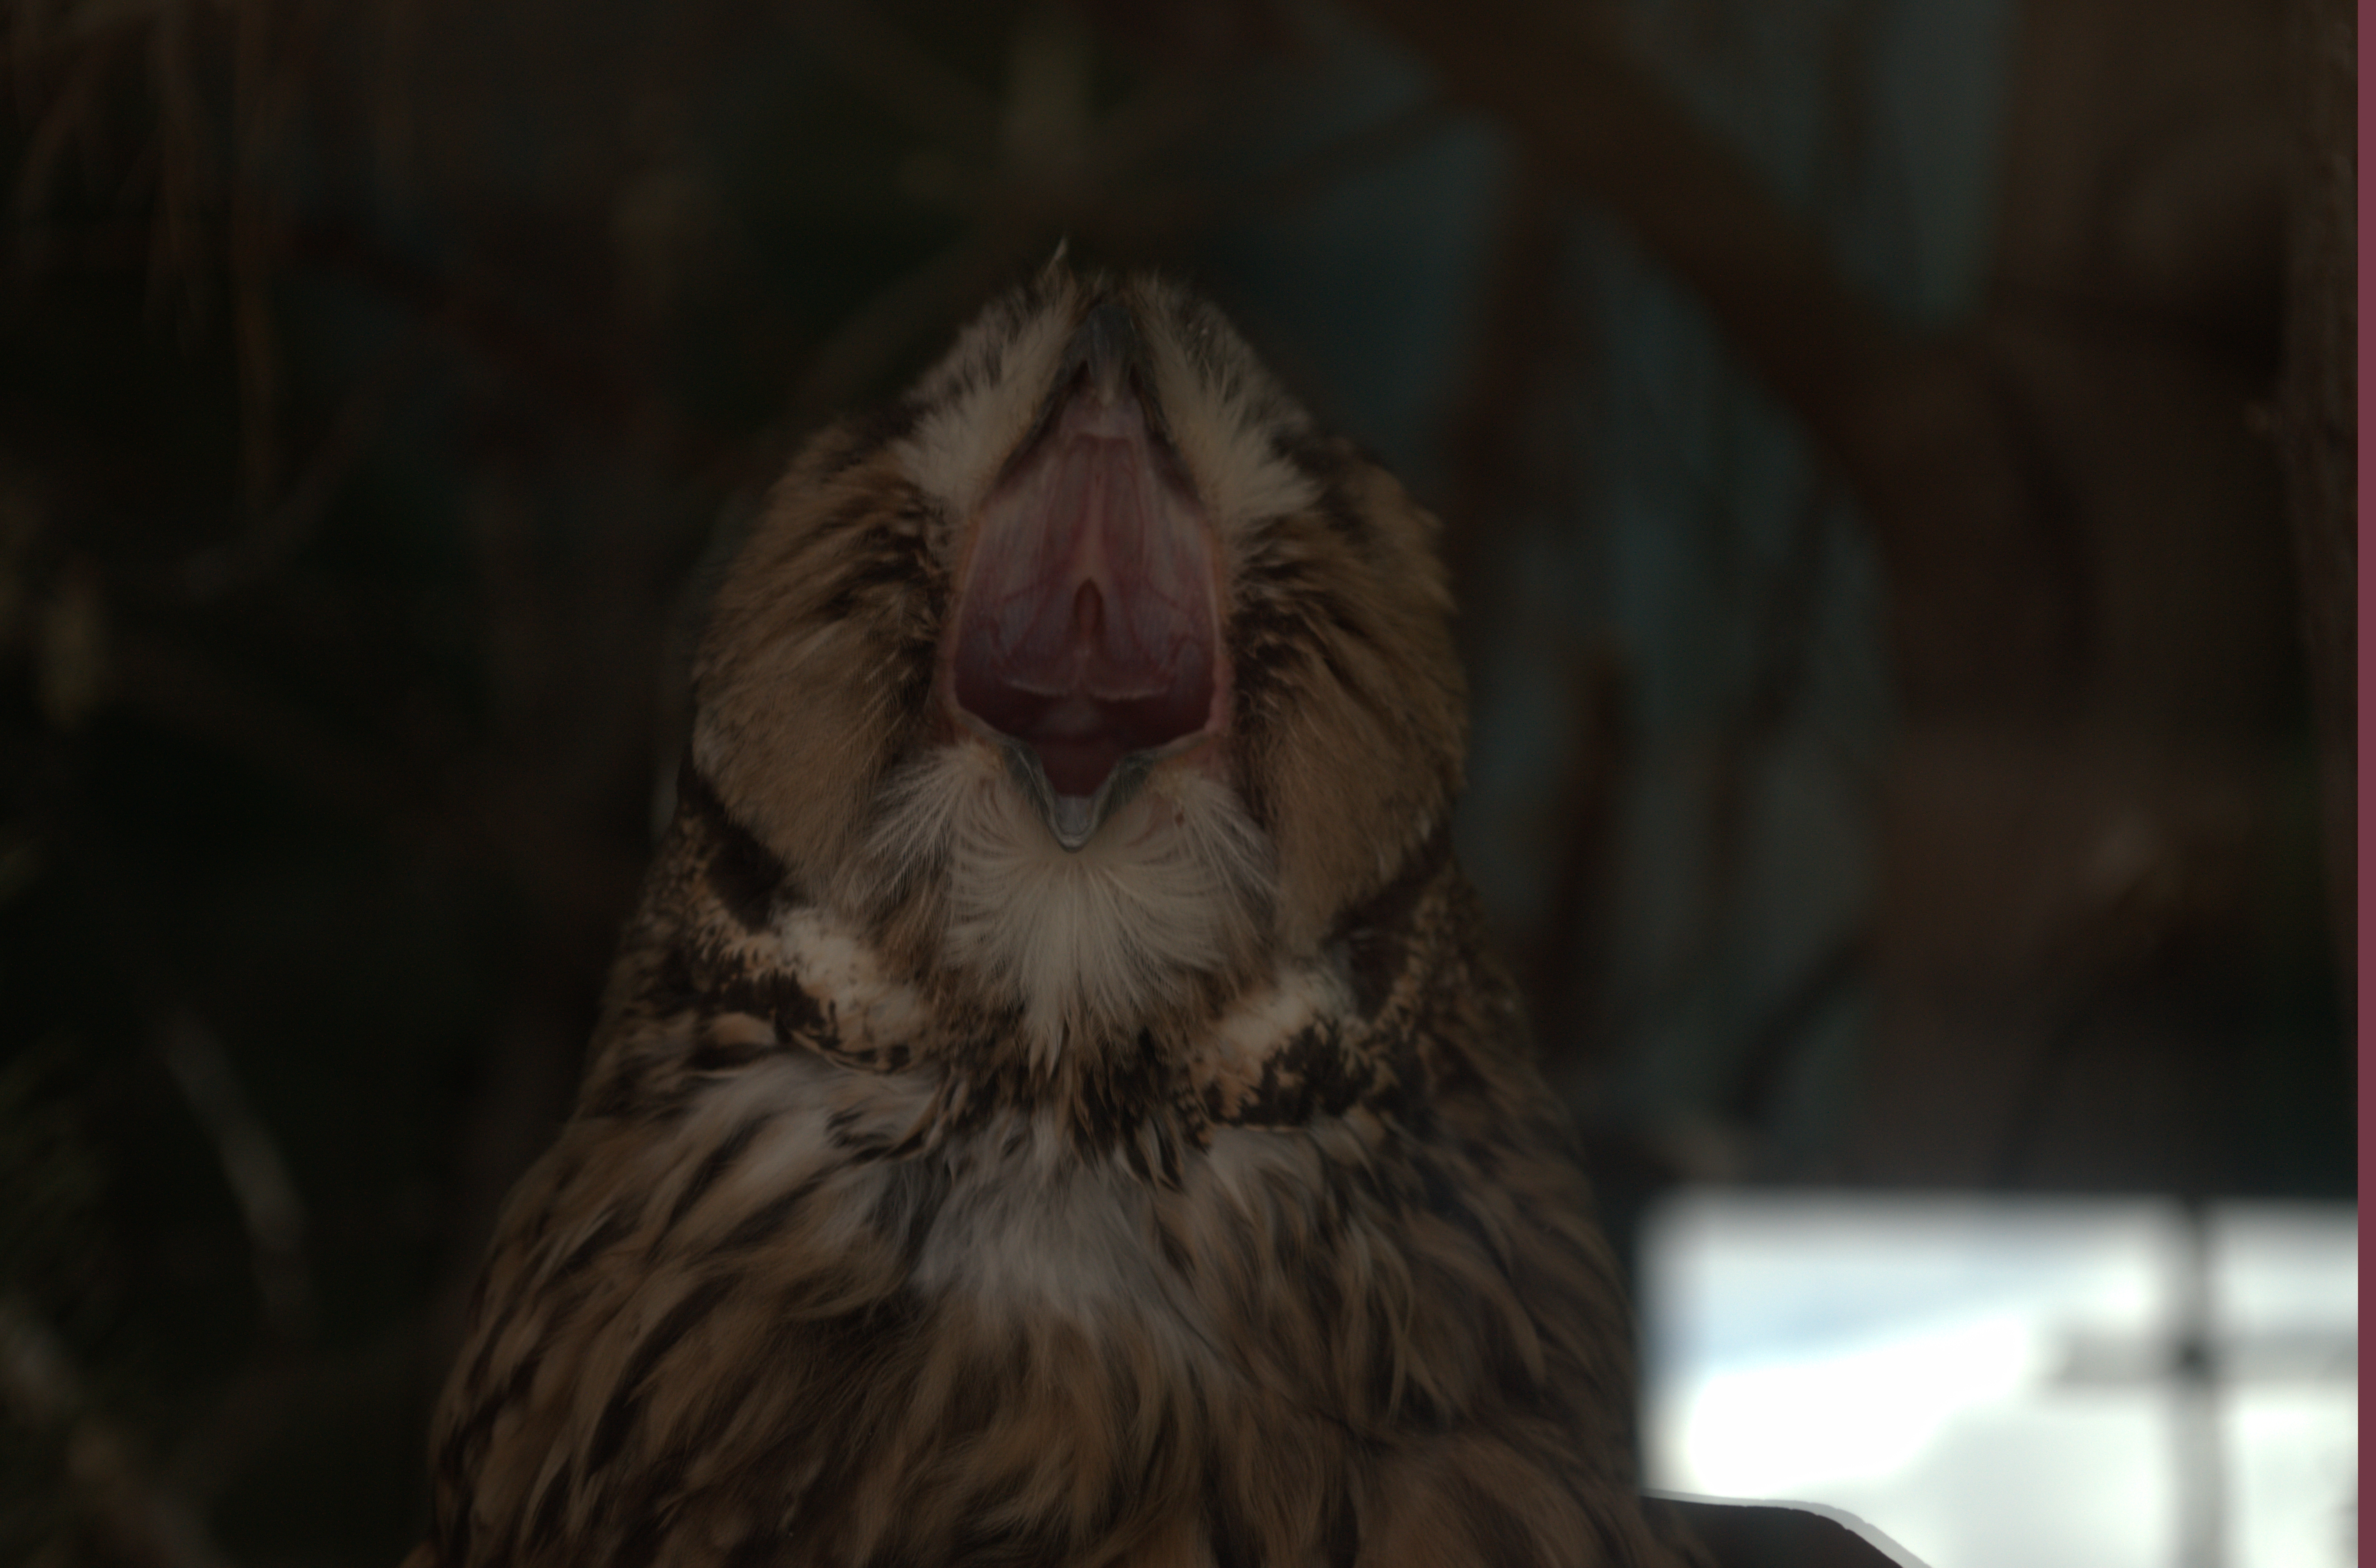
animals, facial expression, fauna, wildlife, eye, beak, fur, organ, snout, organism, whiskers